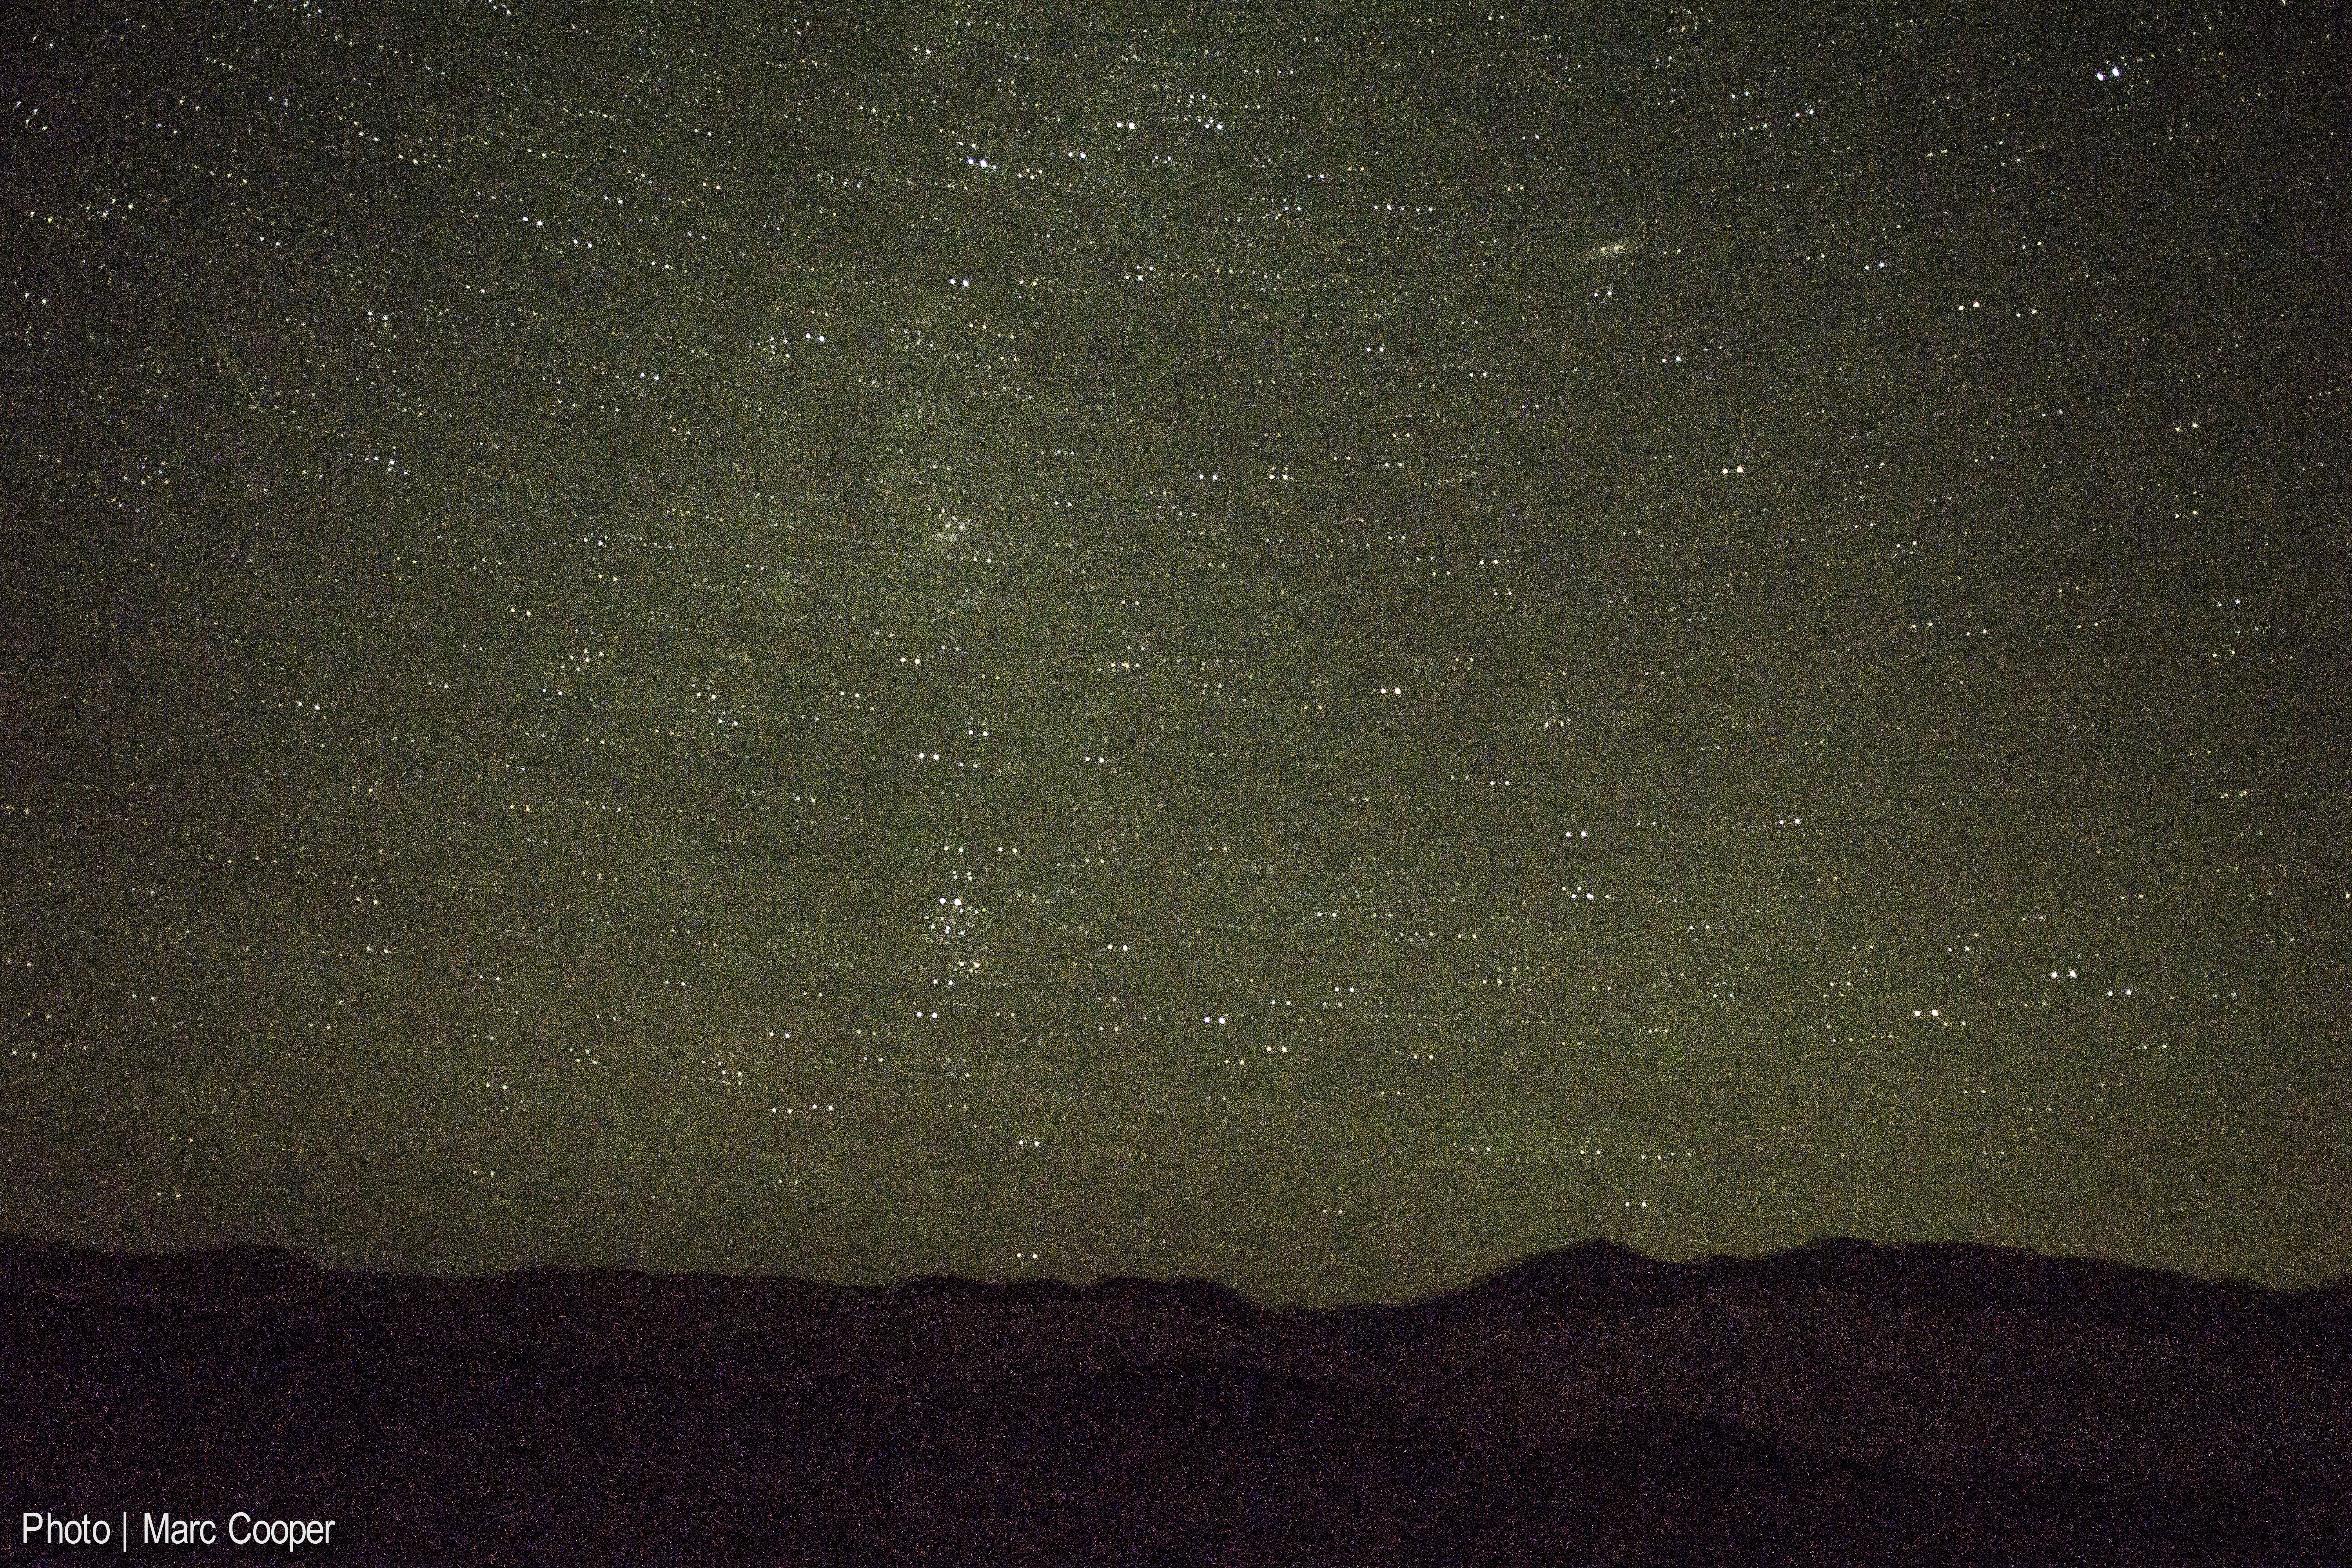
star, texture, floor, atmosphere, galaxy, nightphotography, cool image, astronomy, stars, i, astronomical object, milkywaydeathvalleynightsky